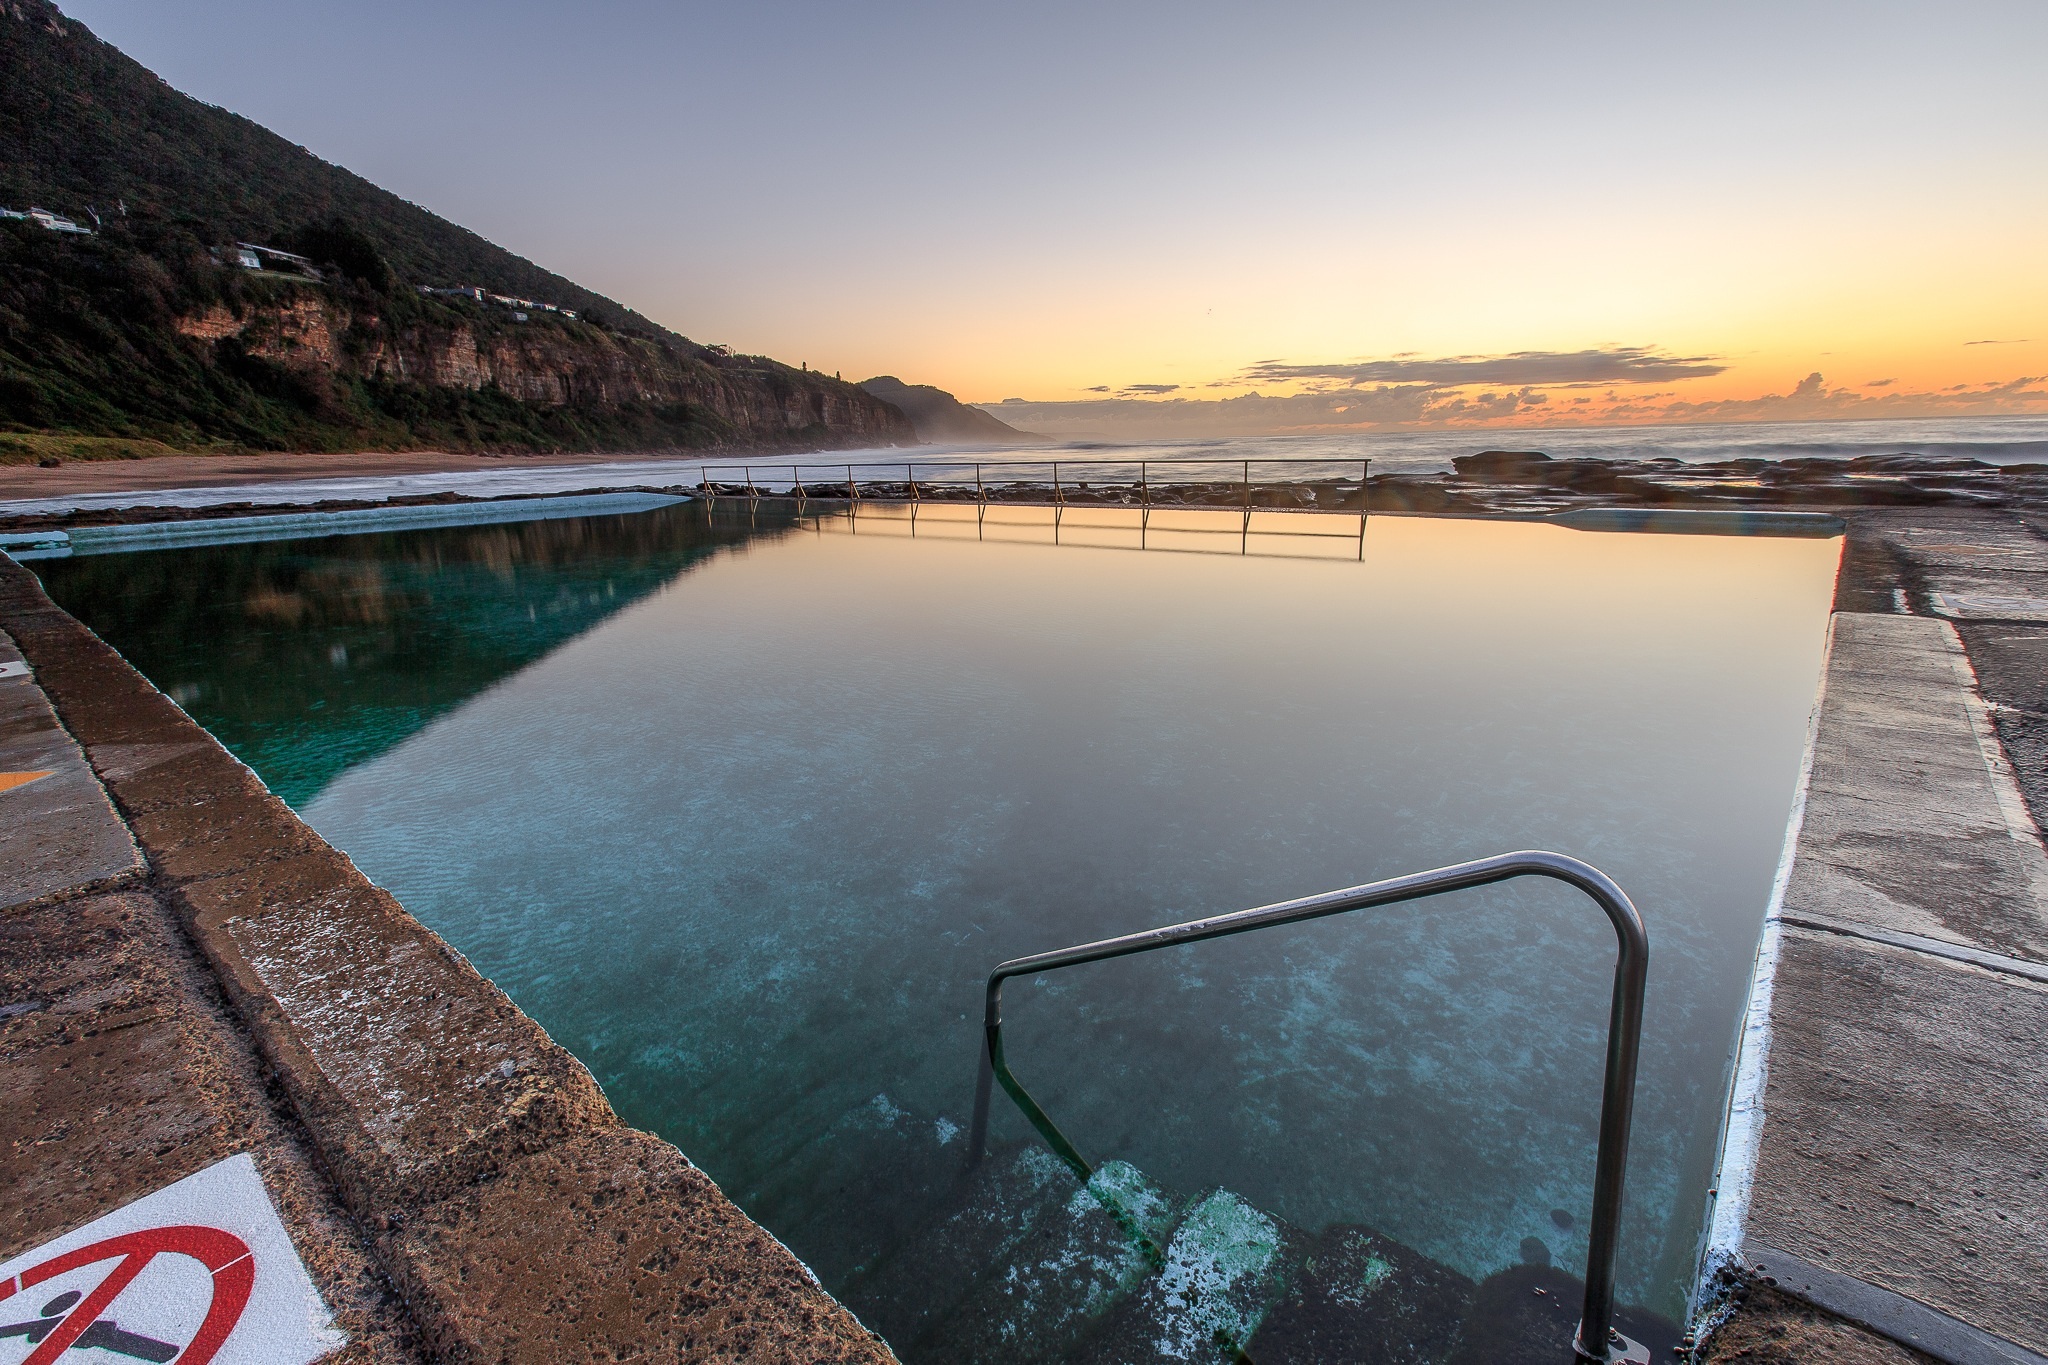
sea, coast, water, ocean, sky, sunset, shore, lake, reflection, swimming pool, bay, reservoir